Juan Negrín

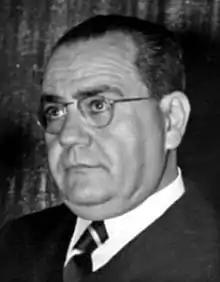
Negrín in 1938

Juan Negrín López (3 February 1892 – 12 November 1956) was a Spanish physician and politician who served as prime minister of the Second Spanish Republic. He was a leader of the Spanish Socialist Workers' Party (PSOE) and of the left-leaning Popular Front government during the Spanish Civil War. He also served as finance minister. He was the last Loyalist premier of Spain (1937–1939), leading the Republican forces defeated by the Nationalists under General Francisco Franco. He was President of the Council of Ministers of the Second Spanish Republic and the Spanish Republican government in exile between 1937 and 1945. He died in exile in Paris, France.